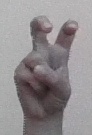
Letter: toot